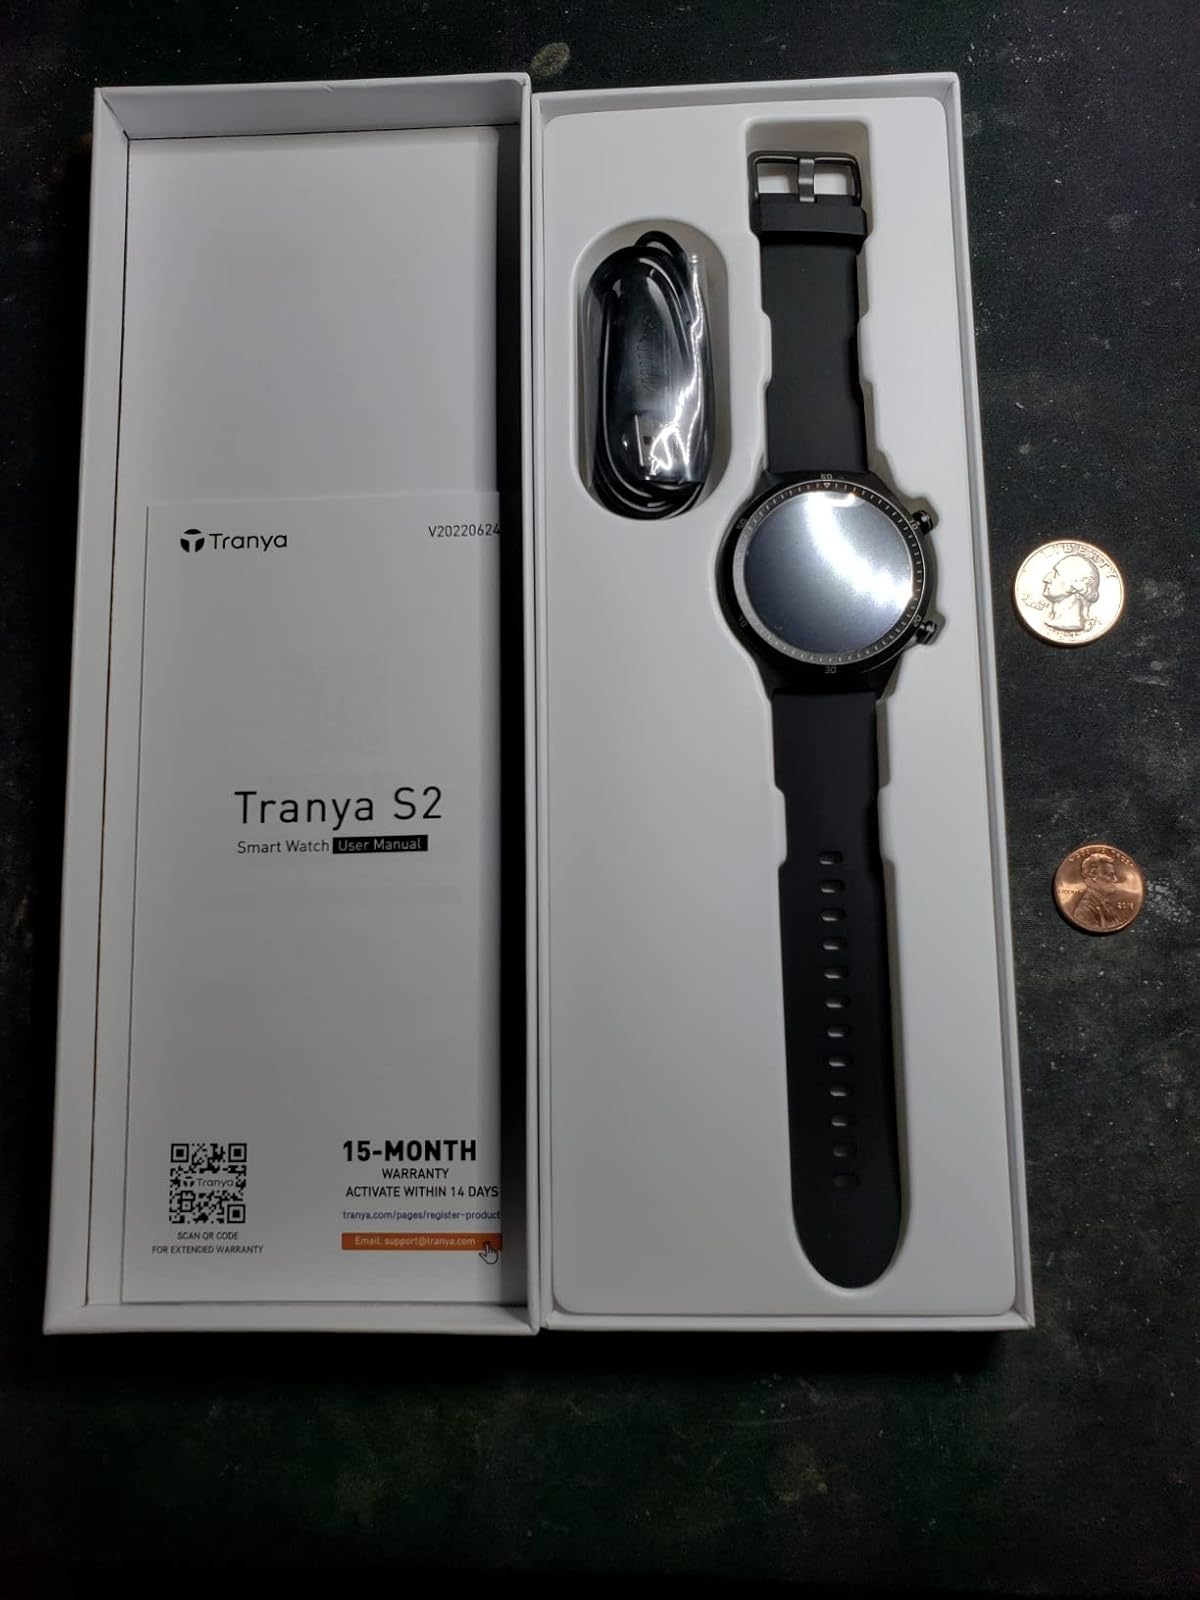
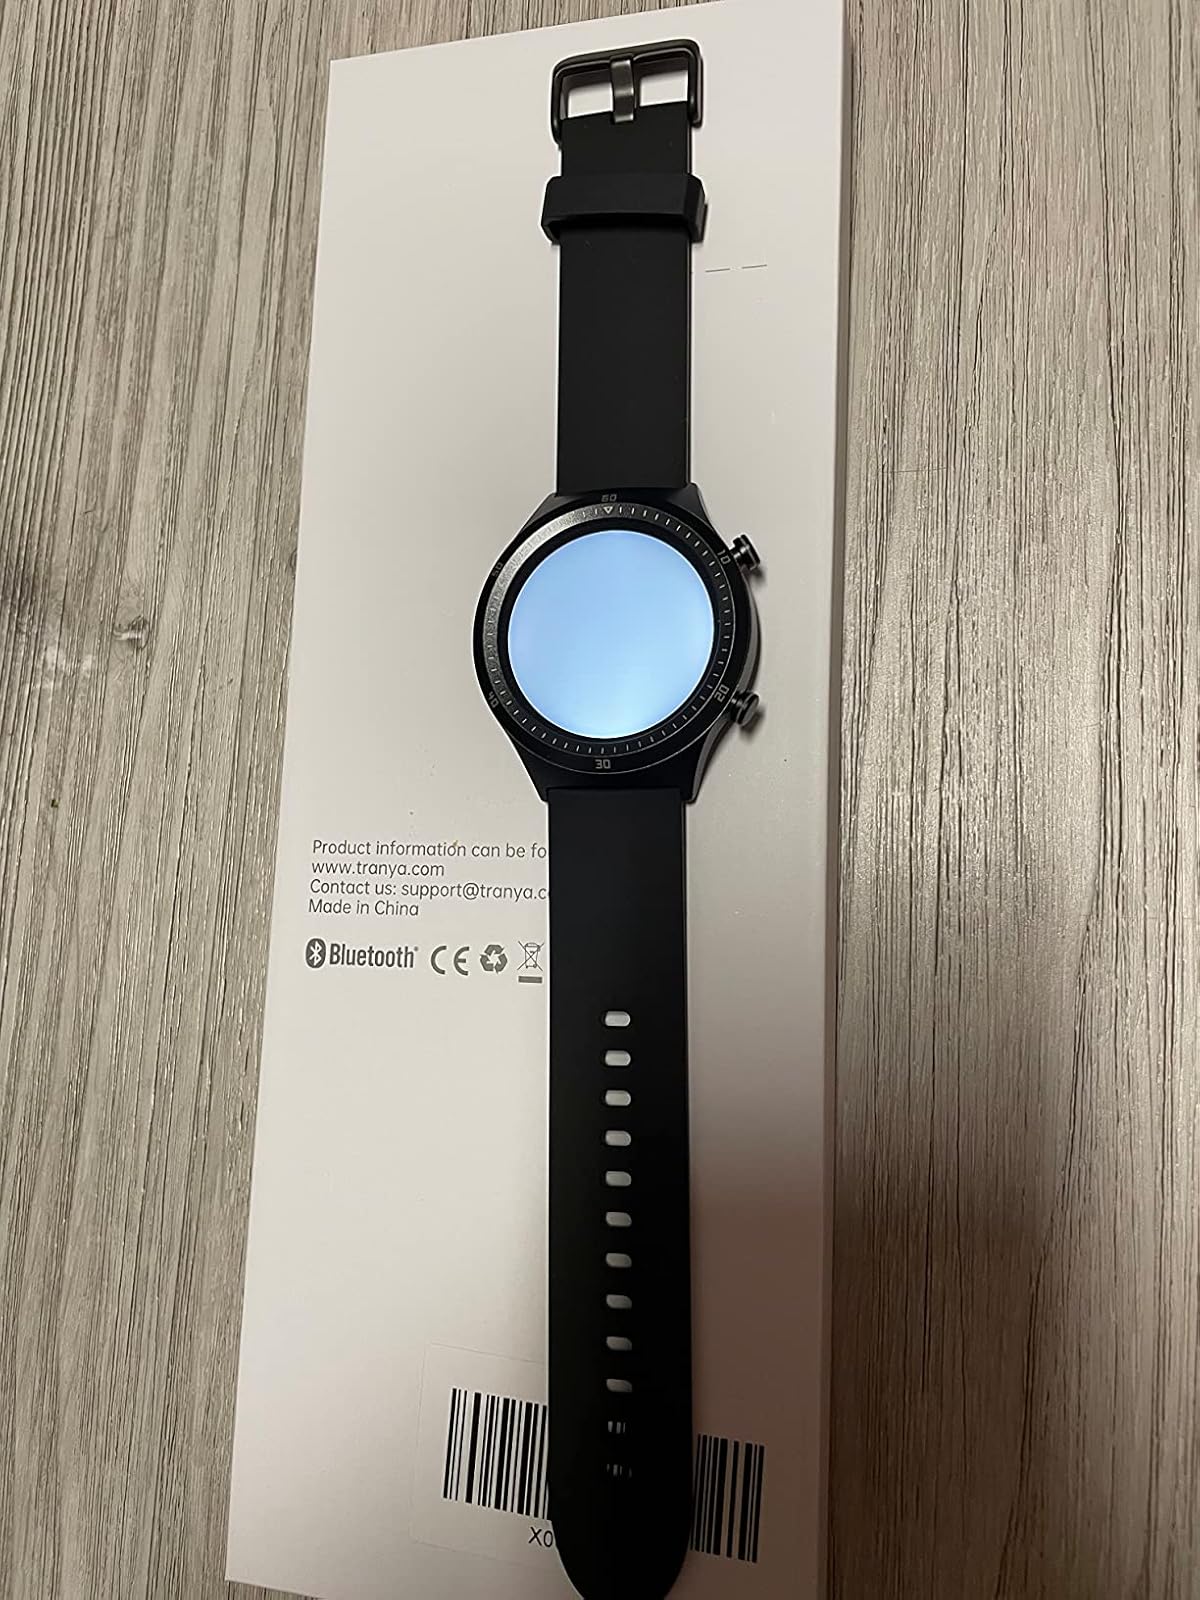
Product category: smartwatch
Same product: yes